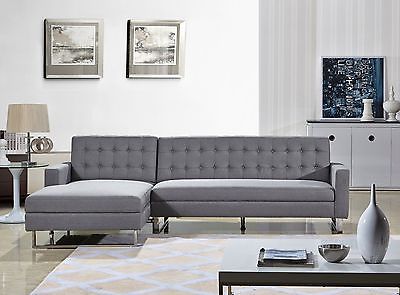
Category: sofa